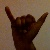
The image shows a hand gesture representing the letter 'Y' in Indian Sign Language.